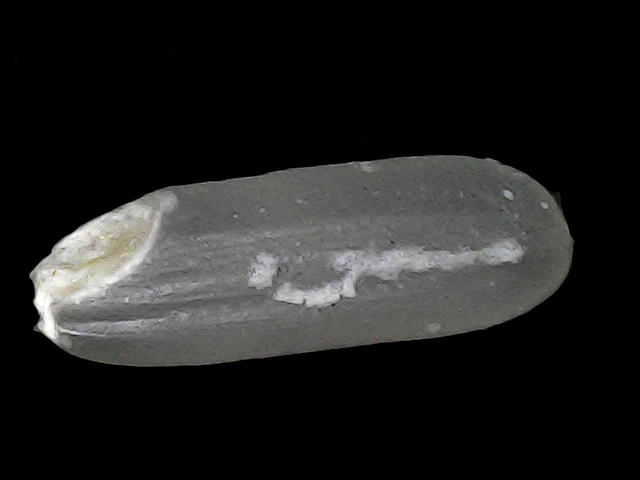
Rice variety: BD30